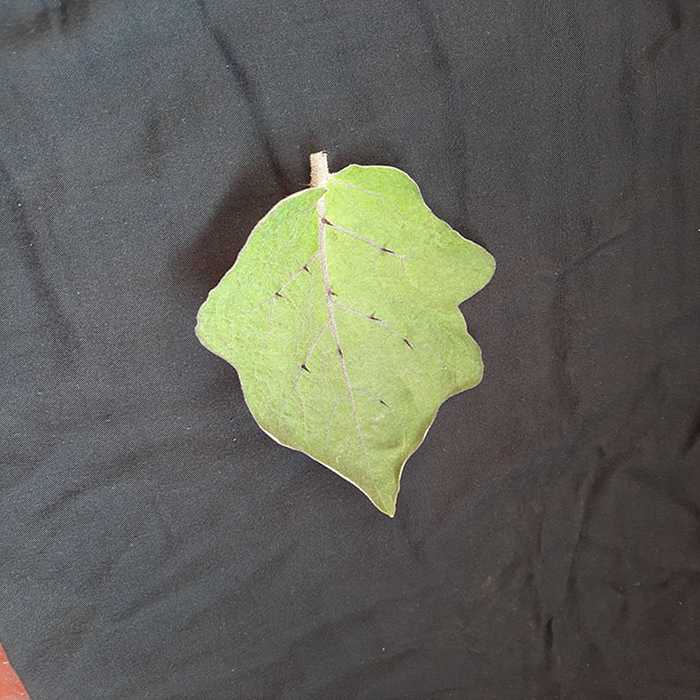
Plant: Eggplant
Label: Eggplant fresh leaf